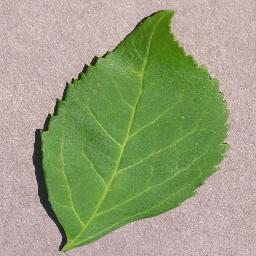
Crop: cherry
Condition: (including_sour)_healthy